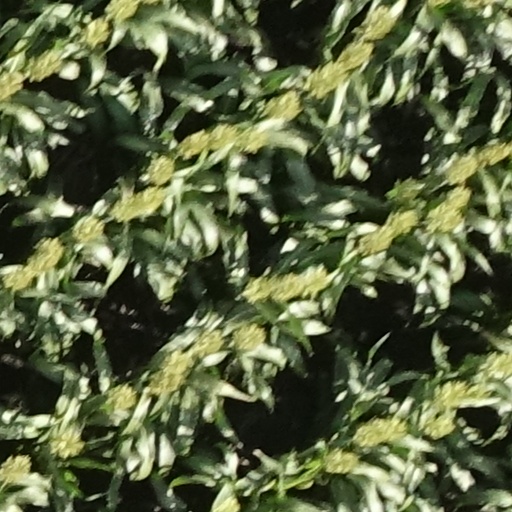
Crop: sorghum